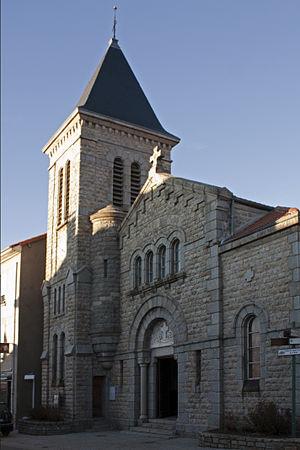
Le Bessat est une commune française située dans le département de la Loire, en région Auvergne-Rhône-Alpes.